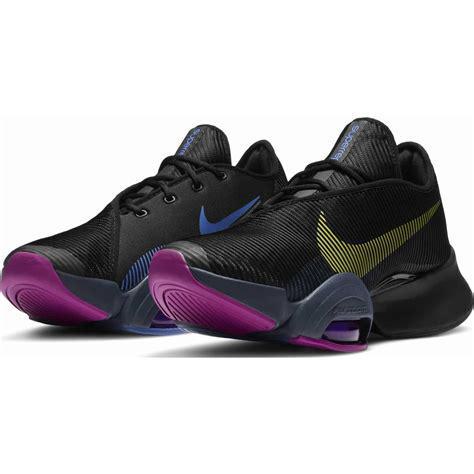
Brand: Nike
Model: Air Zoom Superrep